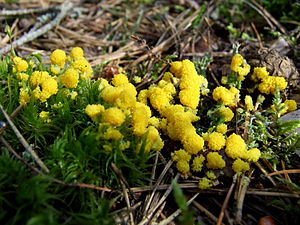
Formering / Forplantningsstrategier / Både kønnet og ukønnet formering
Både kønnet og ukønnet formering findes hos svampedyret troldsmør (Fuligo septica), der her bevæger sig over nogle mos-planter[3]
Formering er indenfor biologien skabelsen af nye individer blandt levende organismer. Dette kaldes også reproduktion eller forplantning. Formering er et fundamentalt træk ved alle former for kendt liv, hvor hver enkelt organisme lever som resultat af en formering, og hvor livet derved føres videre til en ny generation. For en population af levende organismer siges der at være sket en formering, når antallet af individer øges. Mere generelt siges noget at formere sig, når det stiger stærkt i antal.